The Pink Panther Show

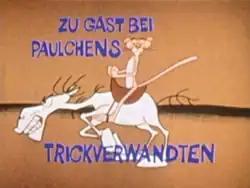
German title card.

The German version of the show, Der rosarote Panther - Zu Gast bei Paulchens Trickverwandten (The Pink Panther - Being a Guest of the Pink Panther's Cartoon-relatives) which started airing on ZDF in 1973 contains four cartoons per episode. The first cartoon is always a "Pink Panther" entry, the second one is an "Inspector" short, followed by another "Pink Panther" cartoon, and usually ending with an "Ant and the Aardvark" short. However, cartoons from "The Gerald McBoing-Boing Show" by UPA are added into the mix starting with episode 12, making the show's format rather messy compared to its other incarnations. Several episodes start off with a "Pink Panther" cartoon, followed by a longer UPA cartoon, and end with another "Pink Panther" short. Others replace the second "Pink Panther" entry with a UPA cartoon, and some feature two or three UPA cartoons cut together as one 'proper' segment. Bumpers are featured in this series, but only in the first 42 episodes. All cartoons have their opening and ending titles removed; when a cartoon ends, it immediately fades into a bumper and once the bumper ends, the next cartoon starts playing with no title card or credits.